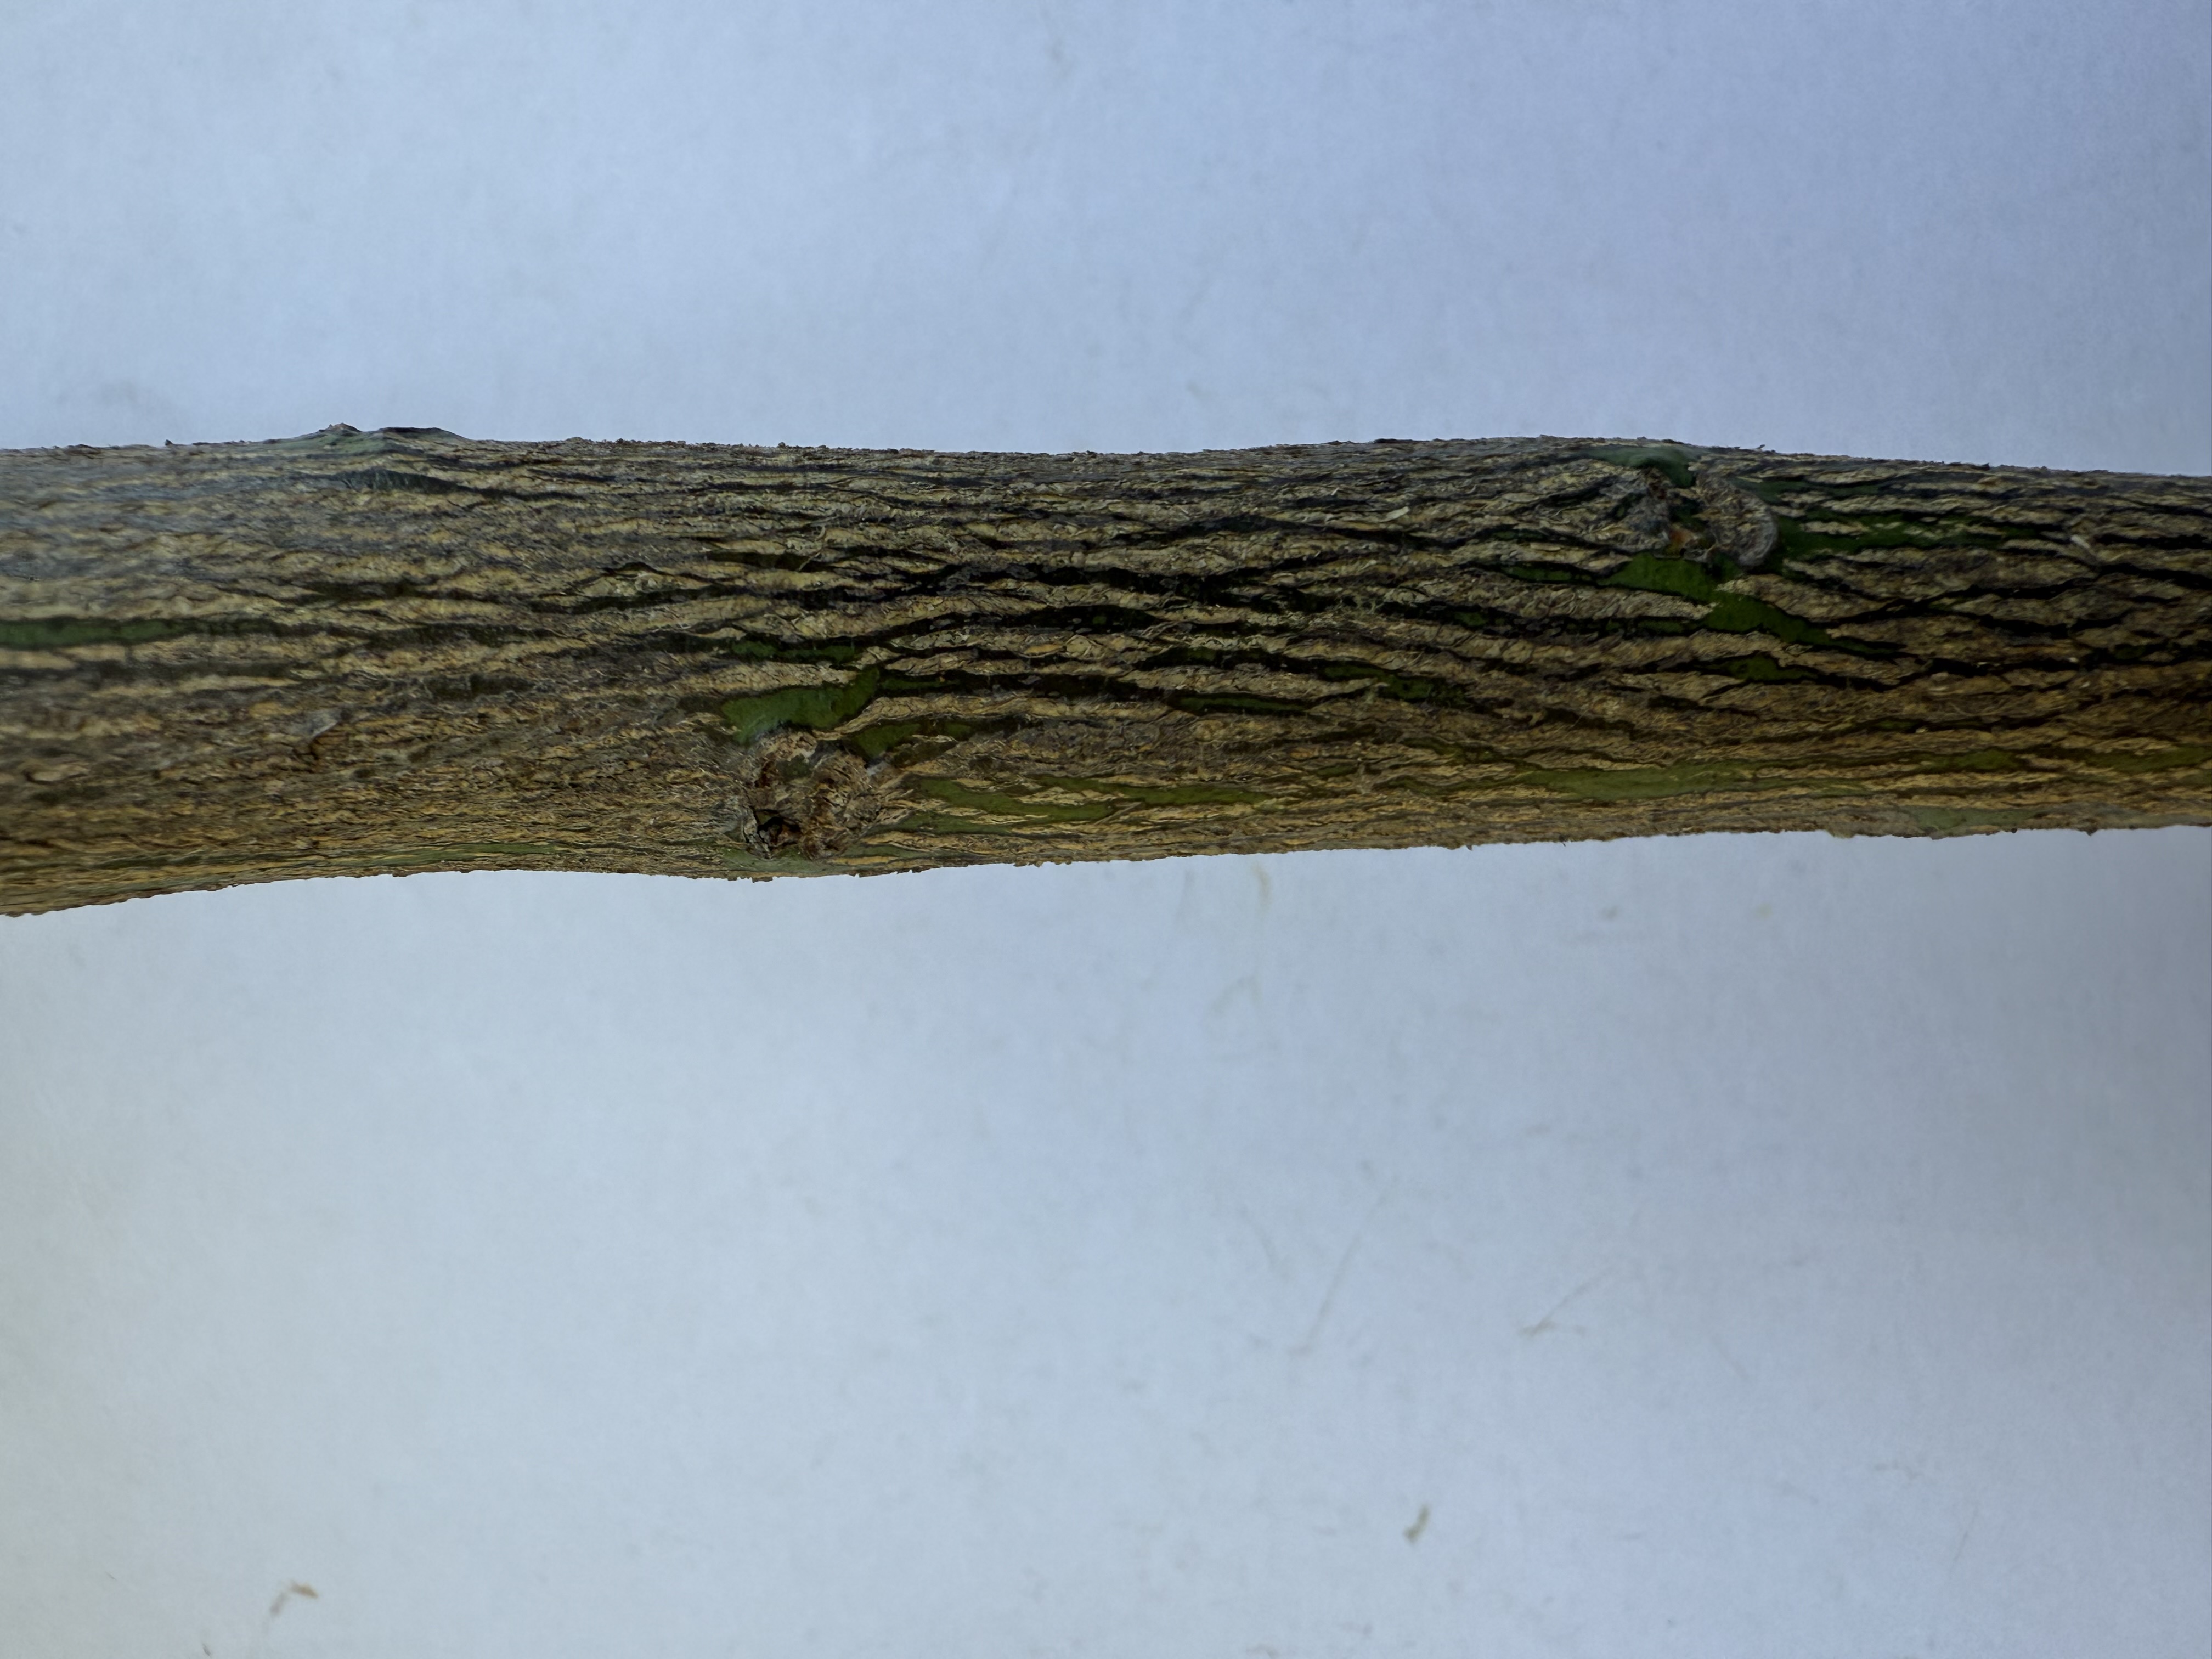
Variety: Lemon